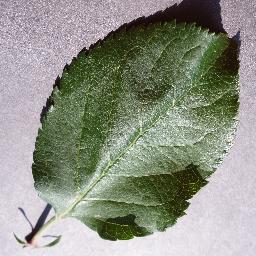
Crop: apple
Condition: healthy